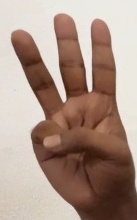
ASL sign: 6